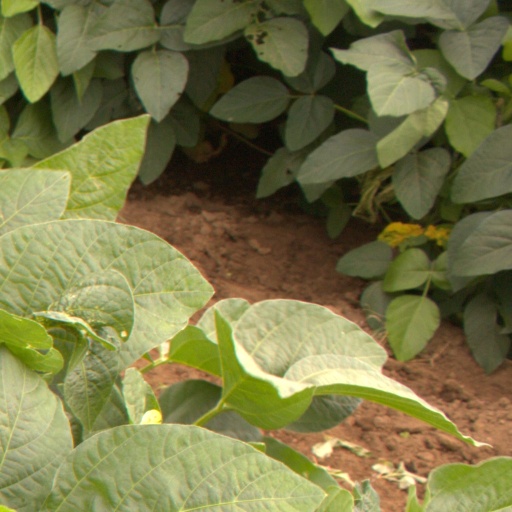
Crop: soybean